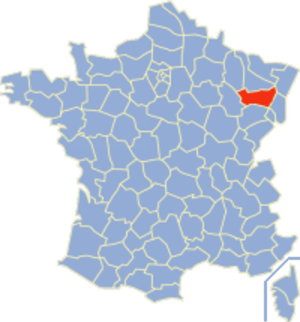
Carte de France avec le département 88 en rouge.